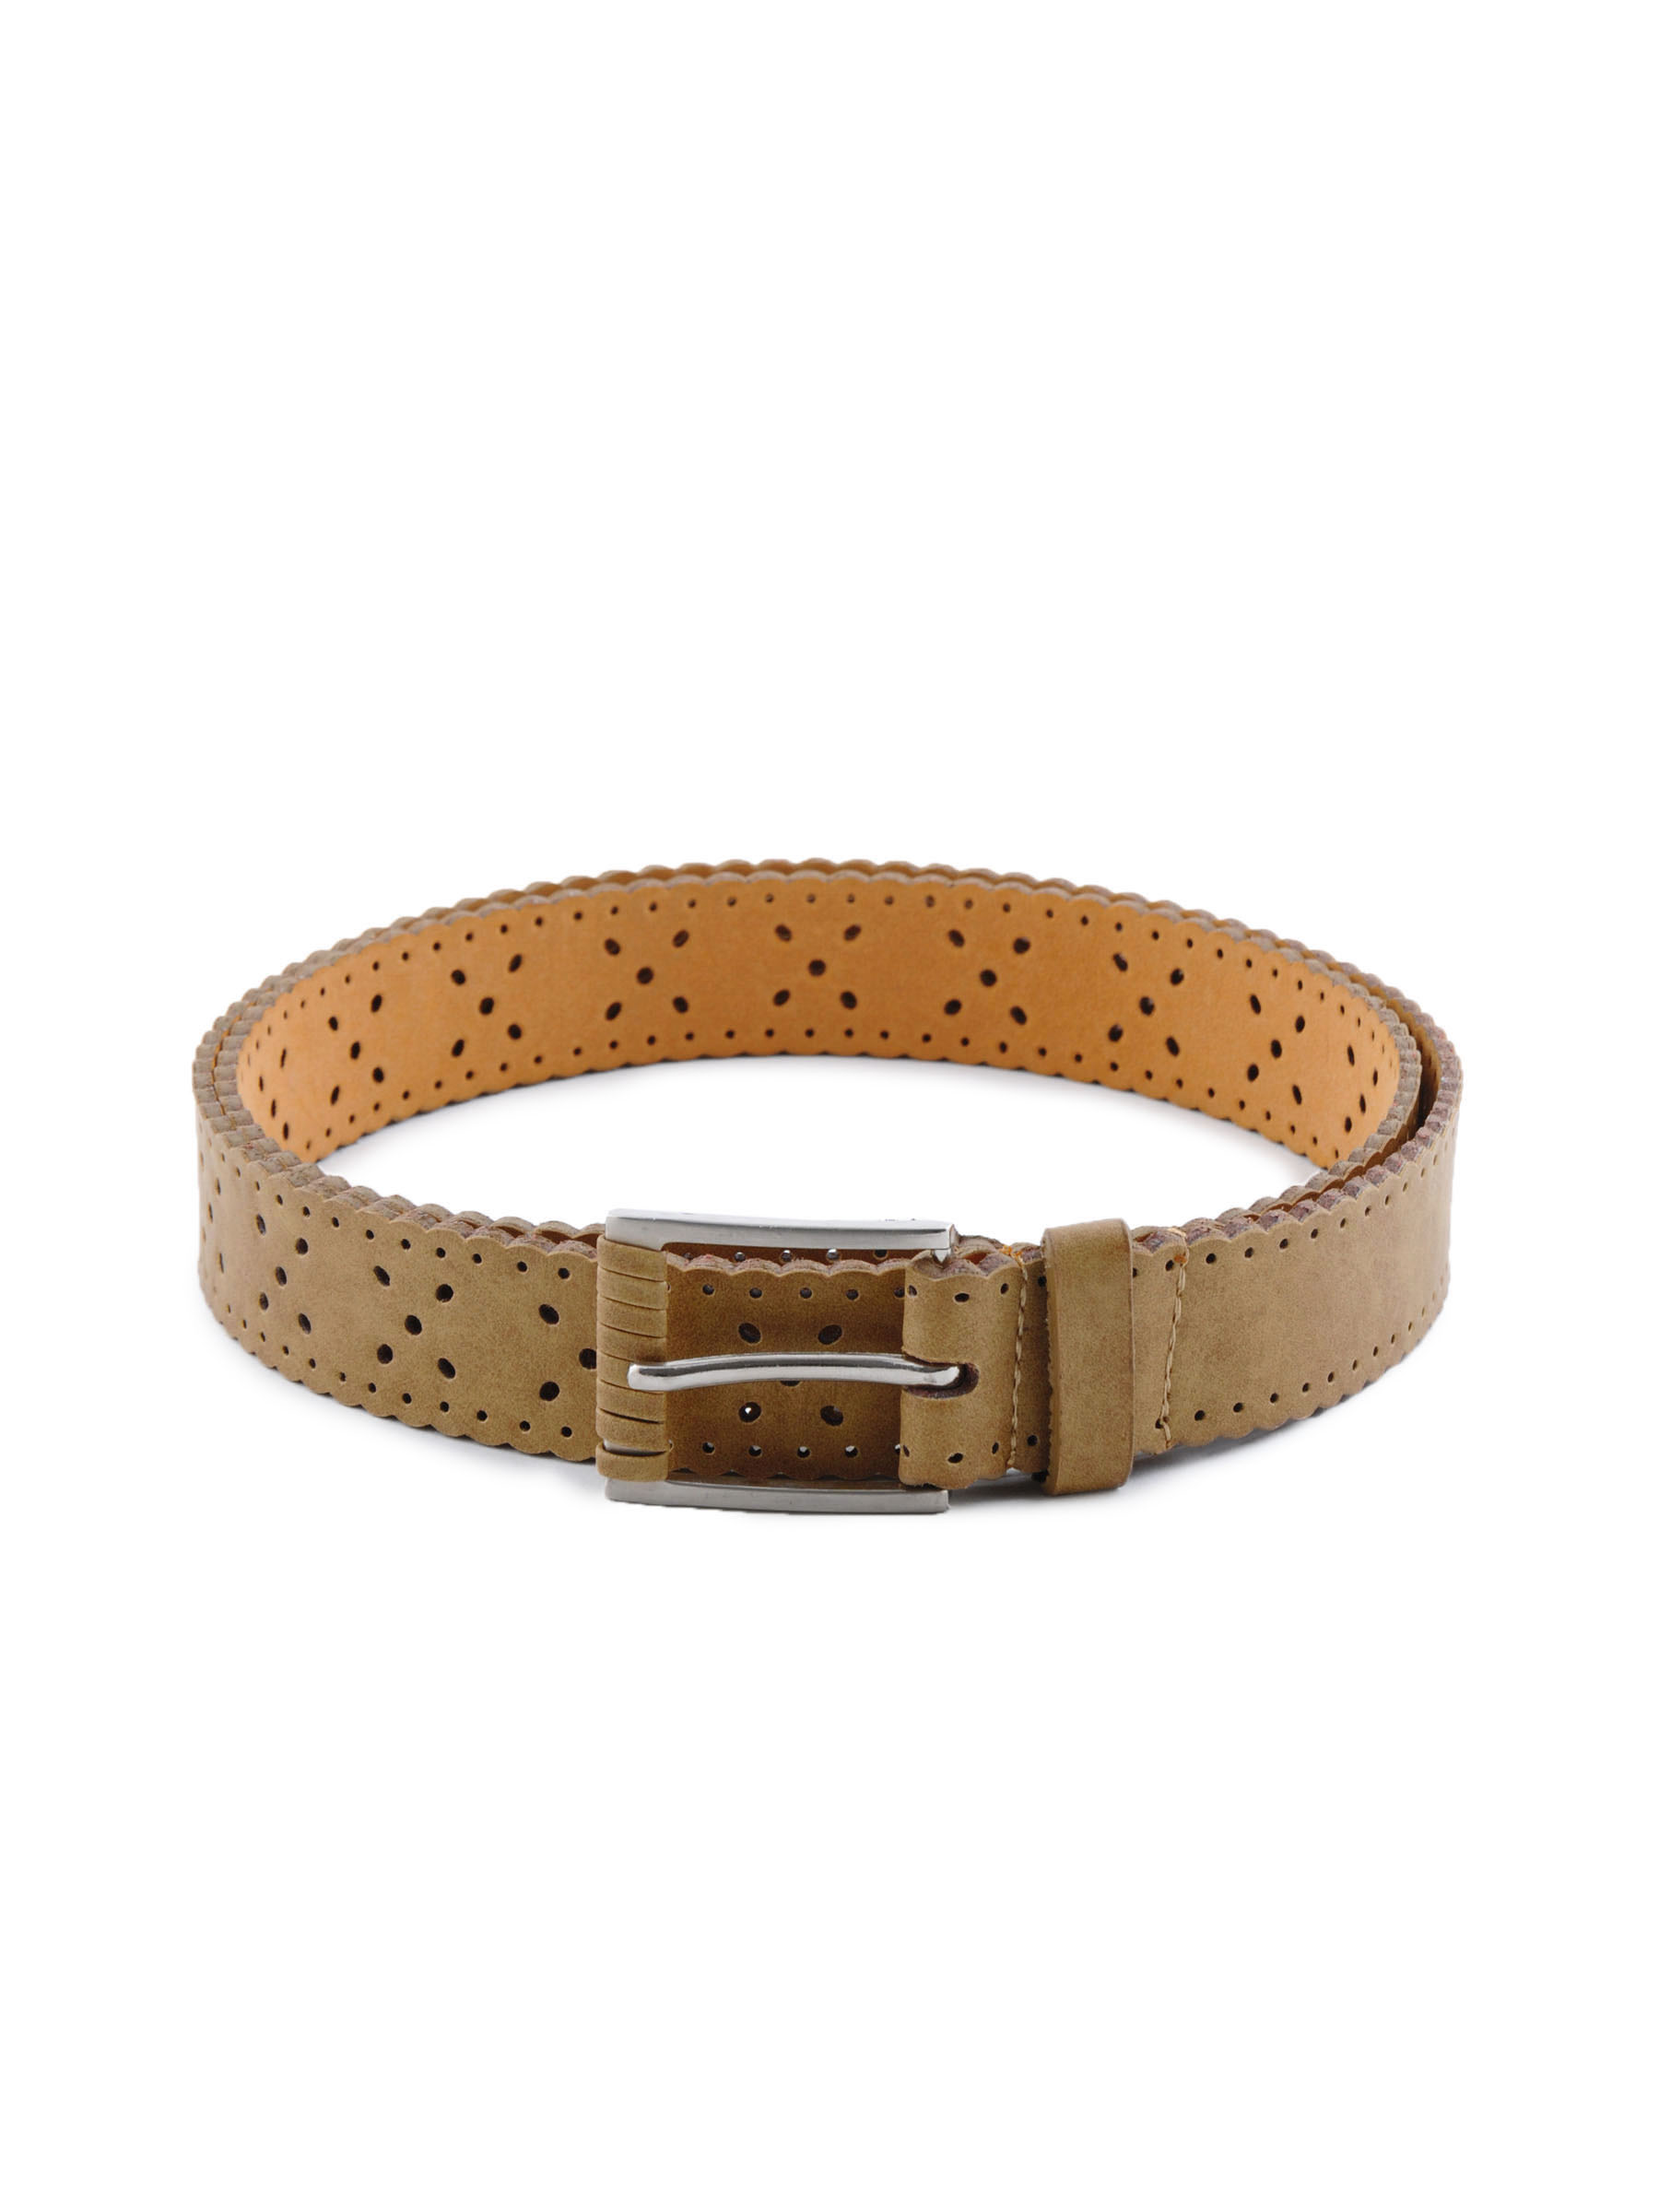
Lino Perros Women Solid Beige Belt
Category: Accessories / Belts / Belts
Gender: Women
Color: Beige
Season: Winter 2015
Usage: Casual